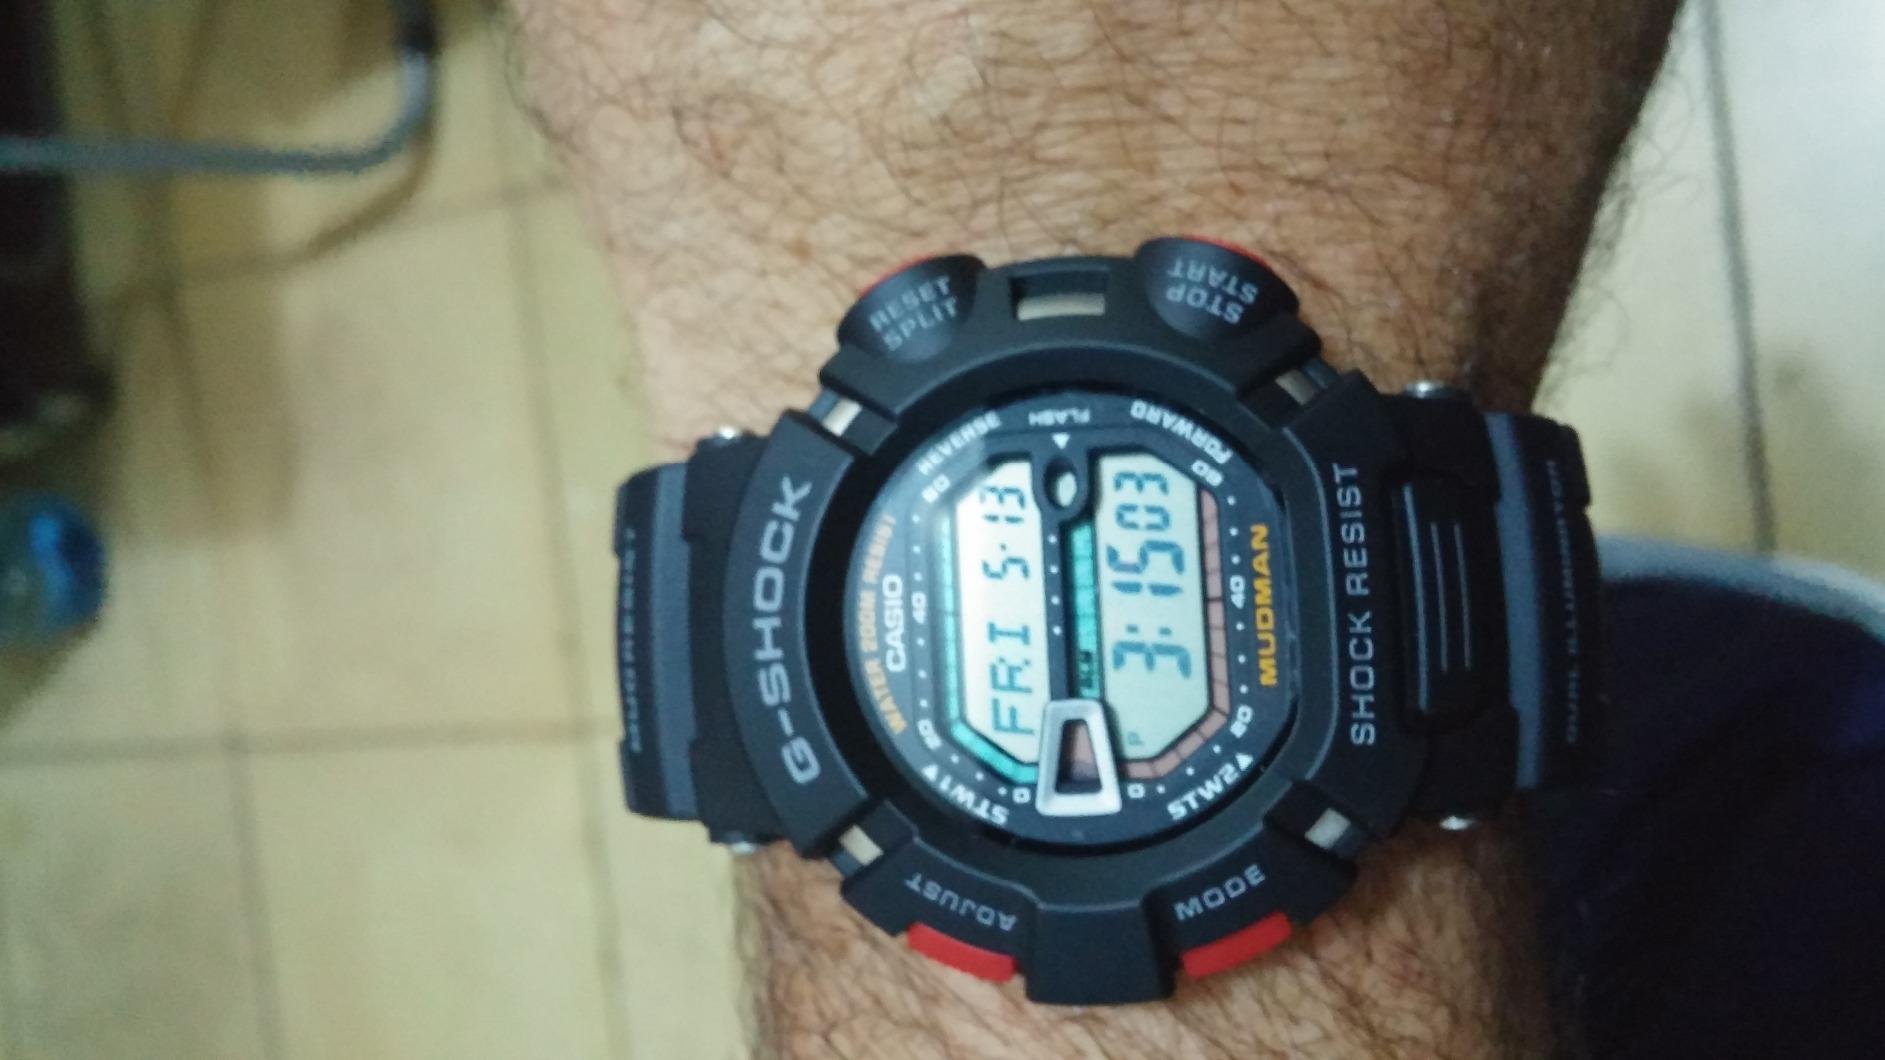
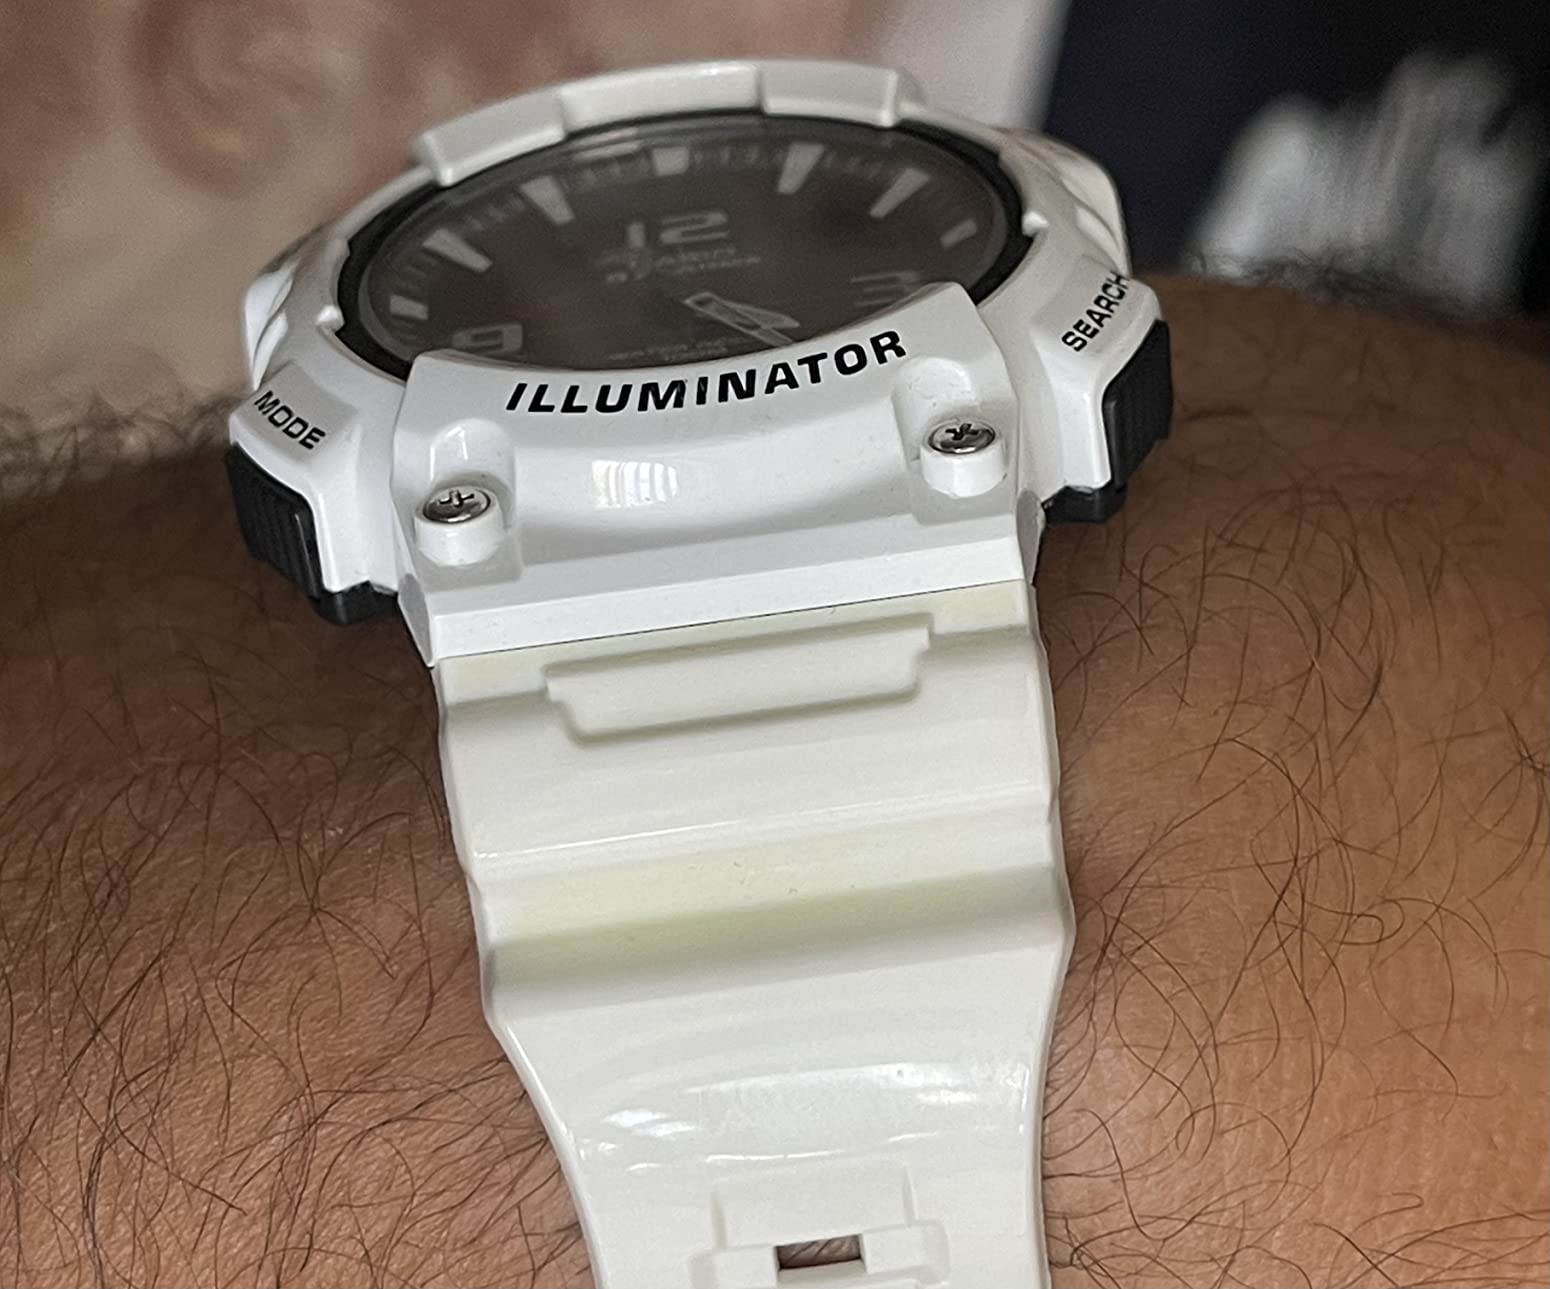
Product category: accessories_watch
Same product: no